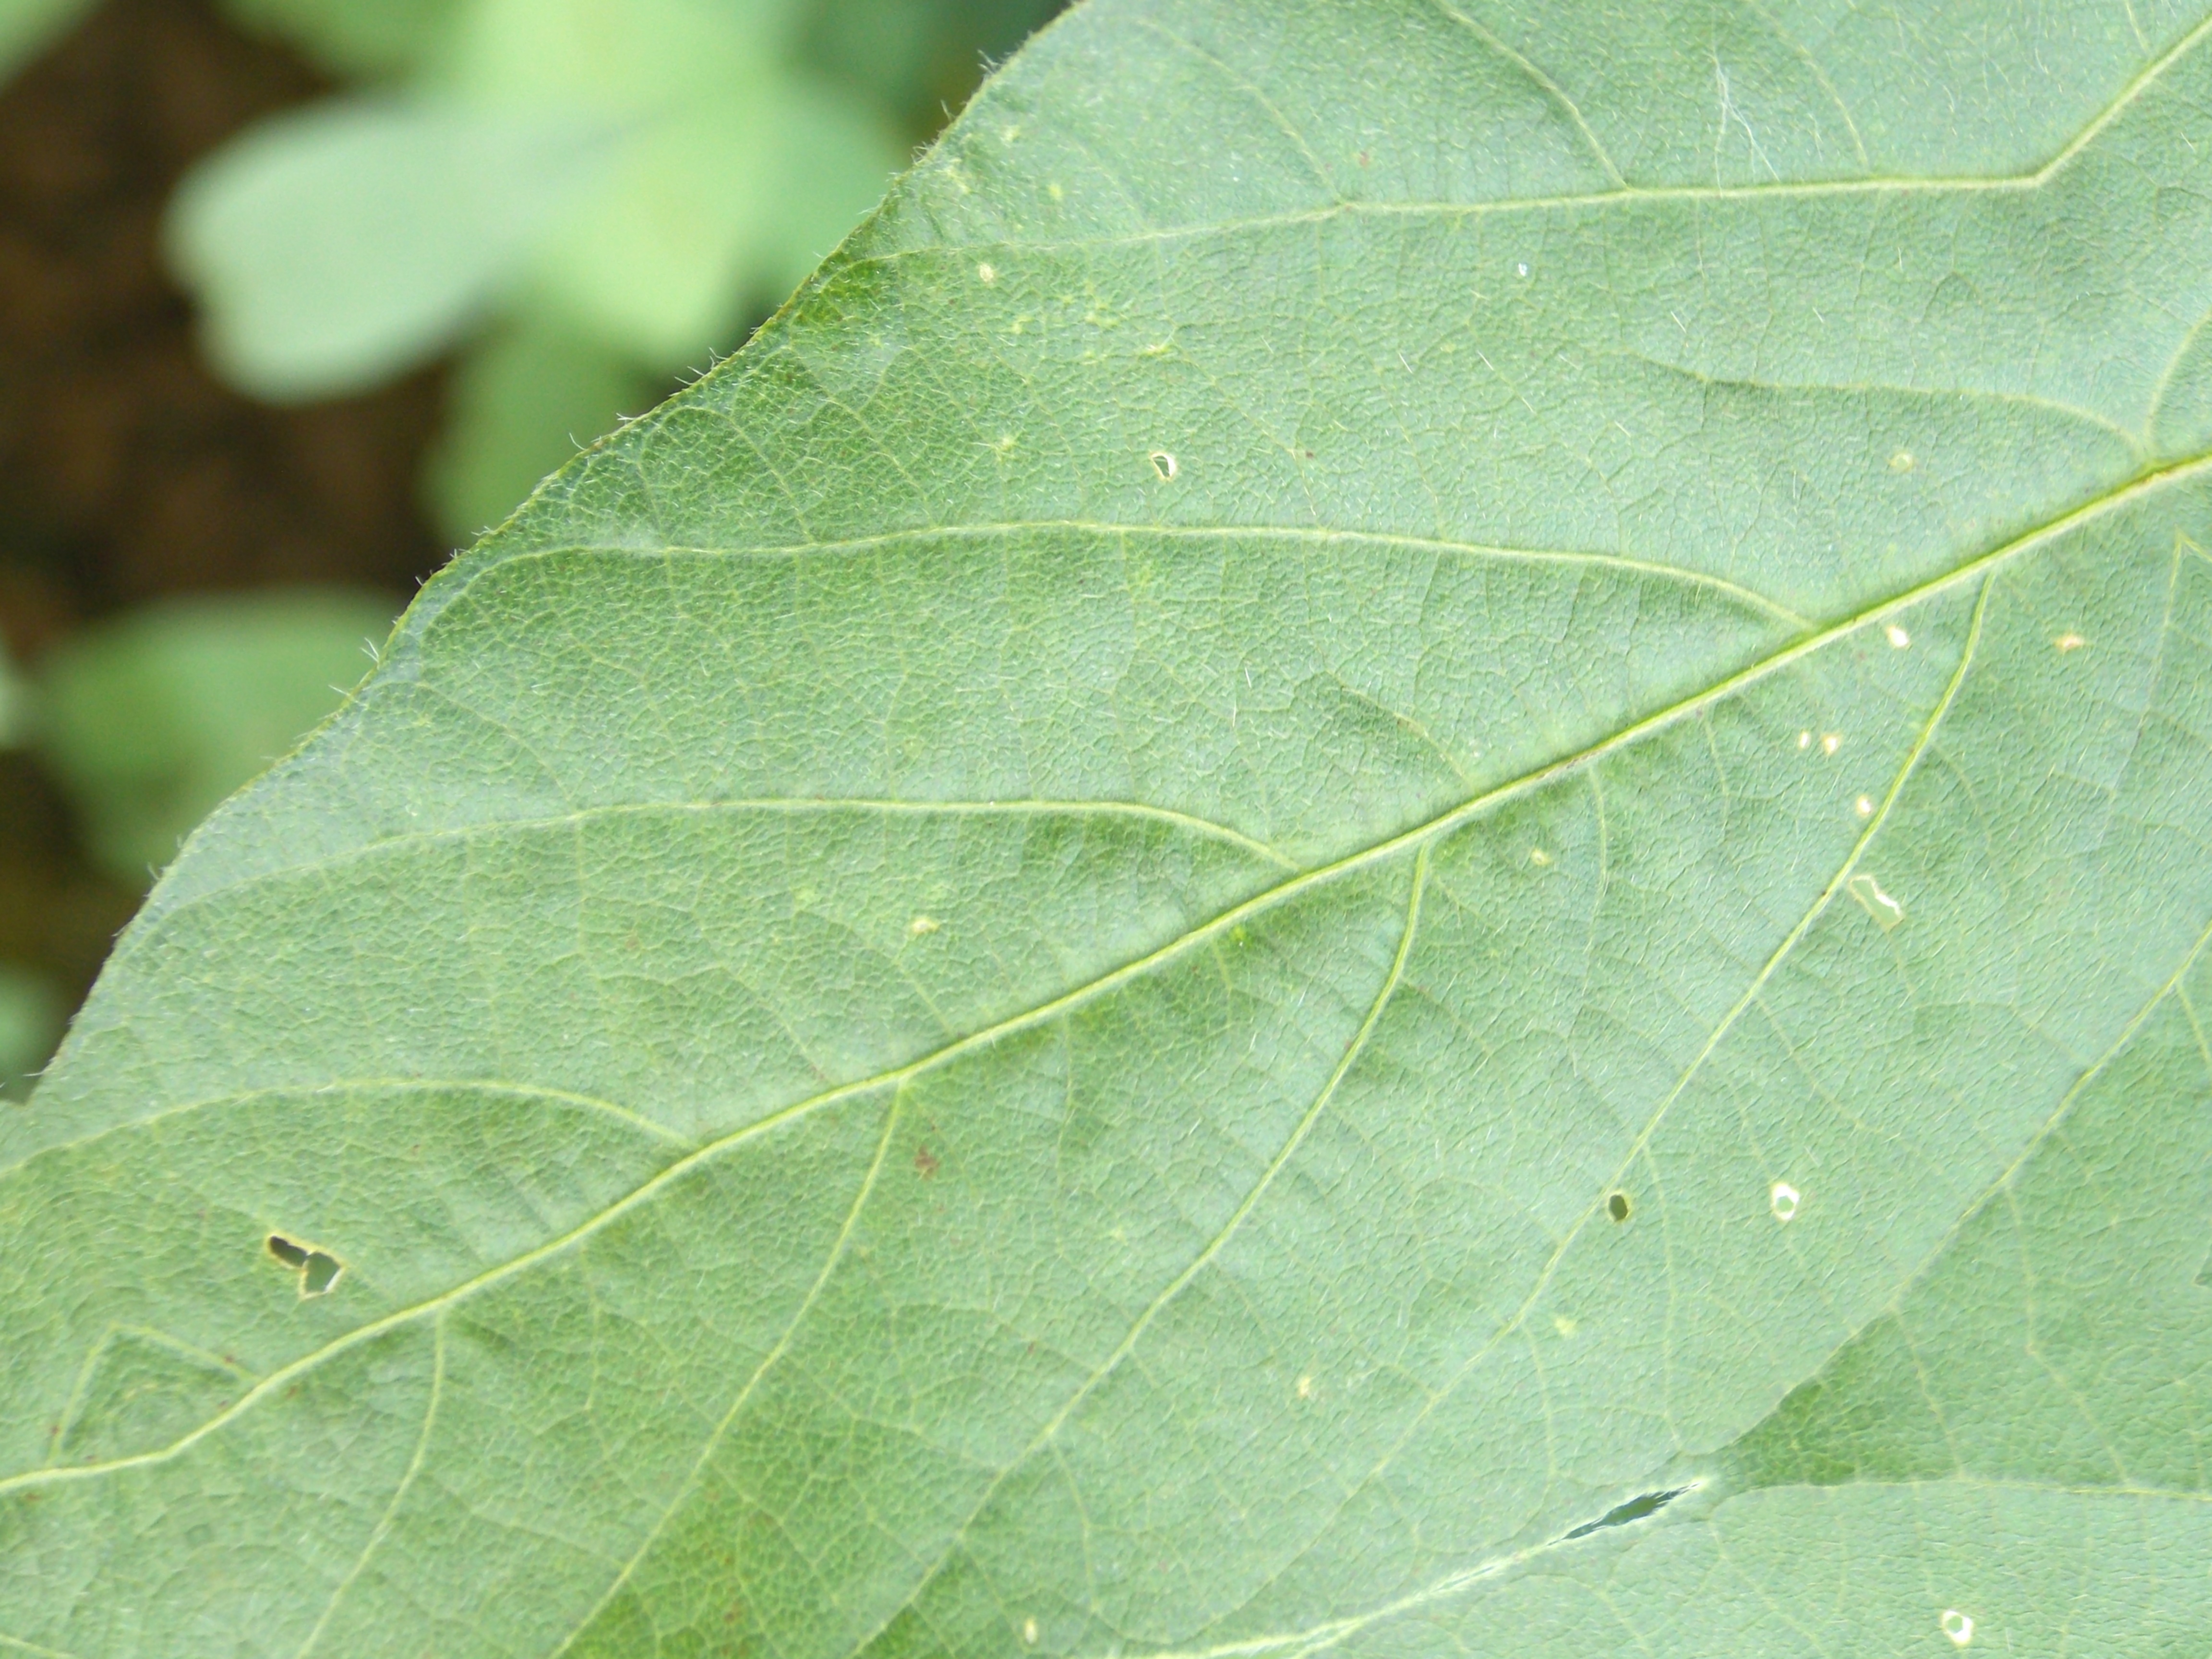
Label: Disease